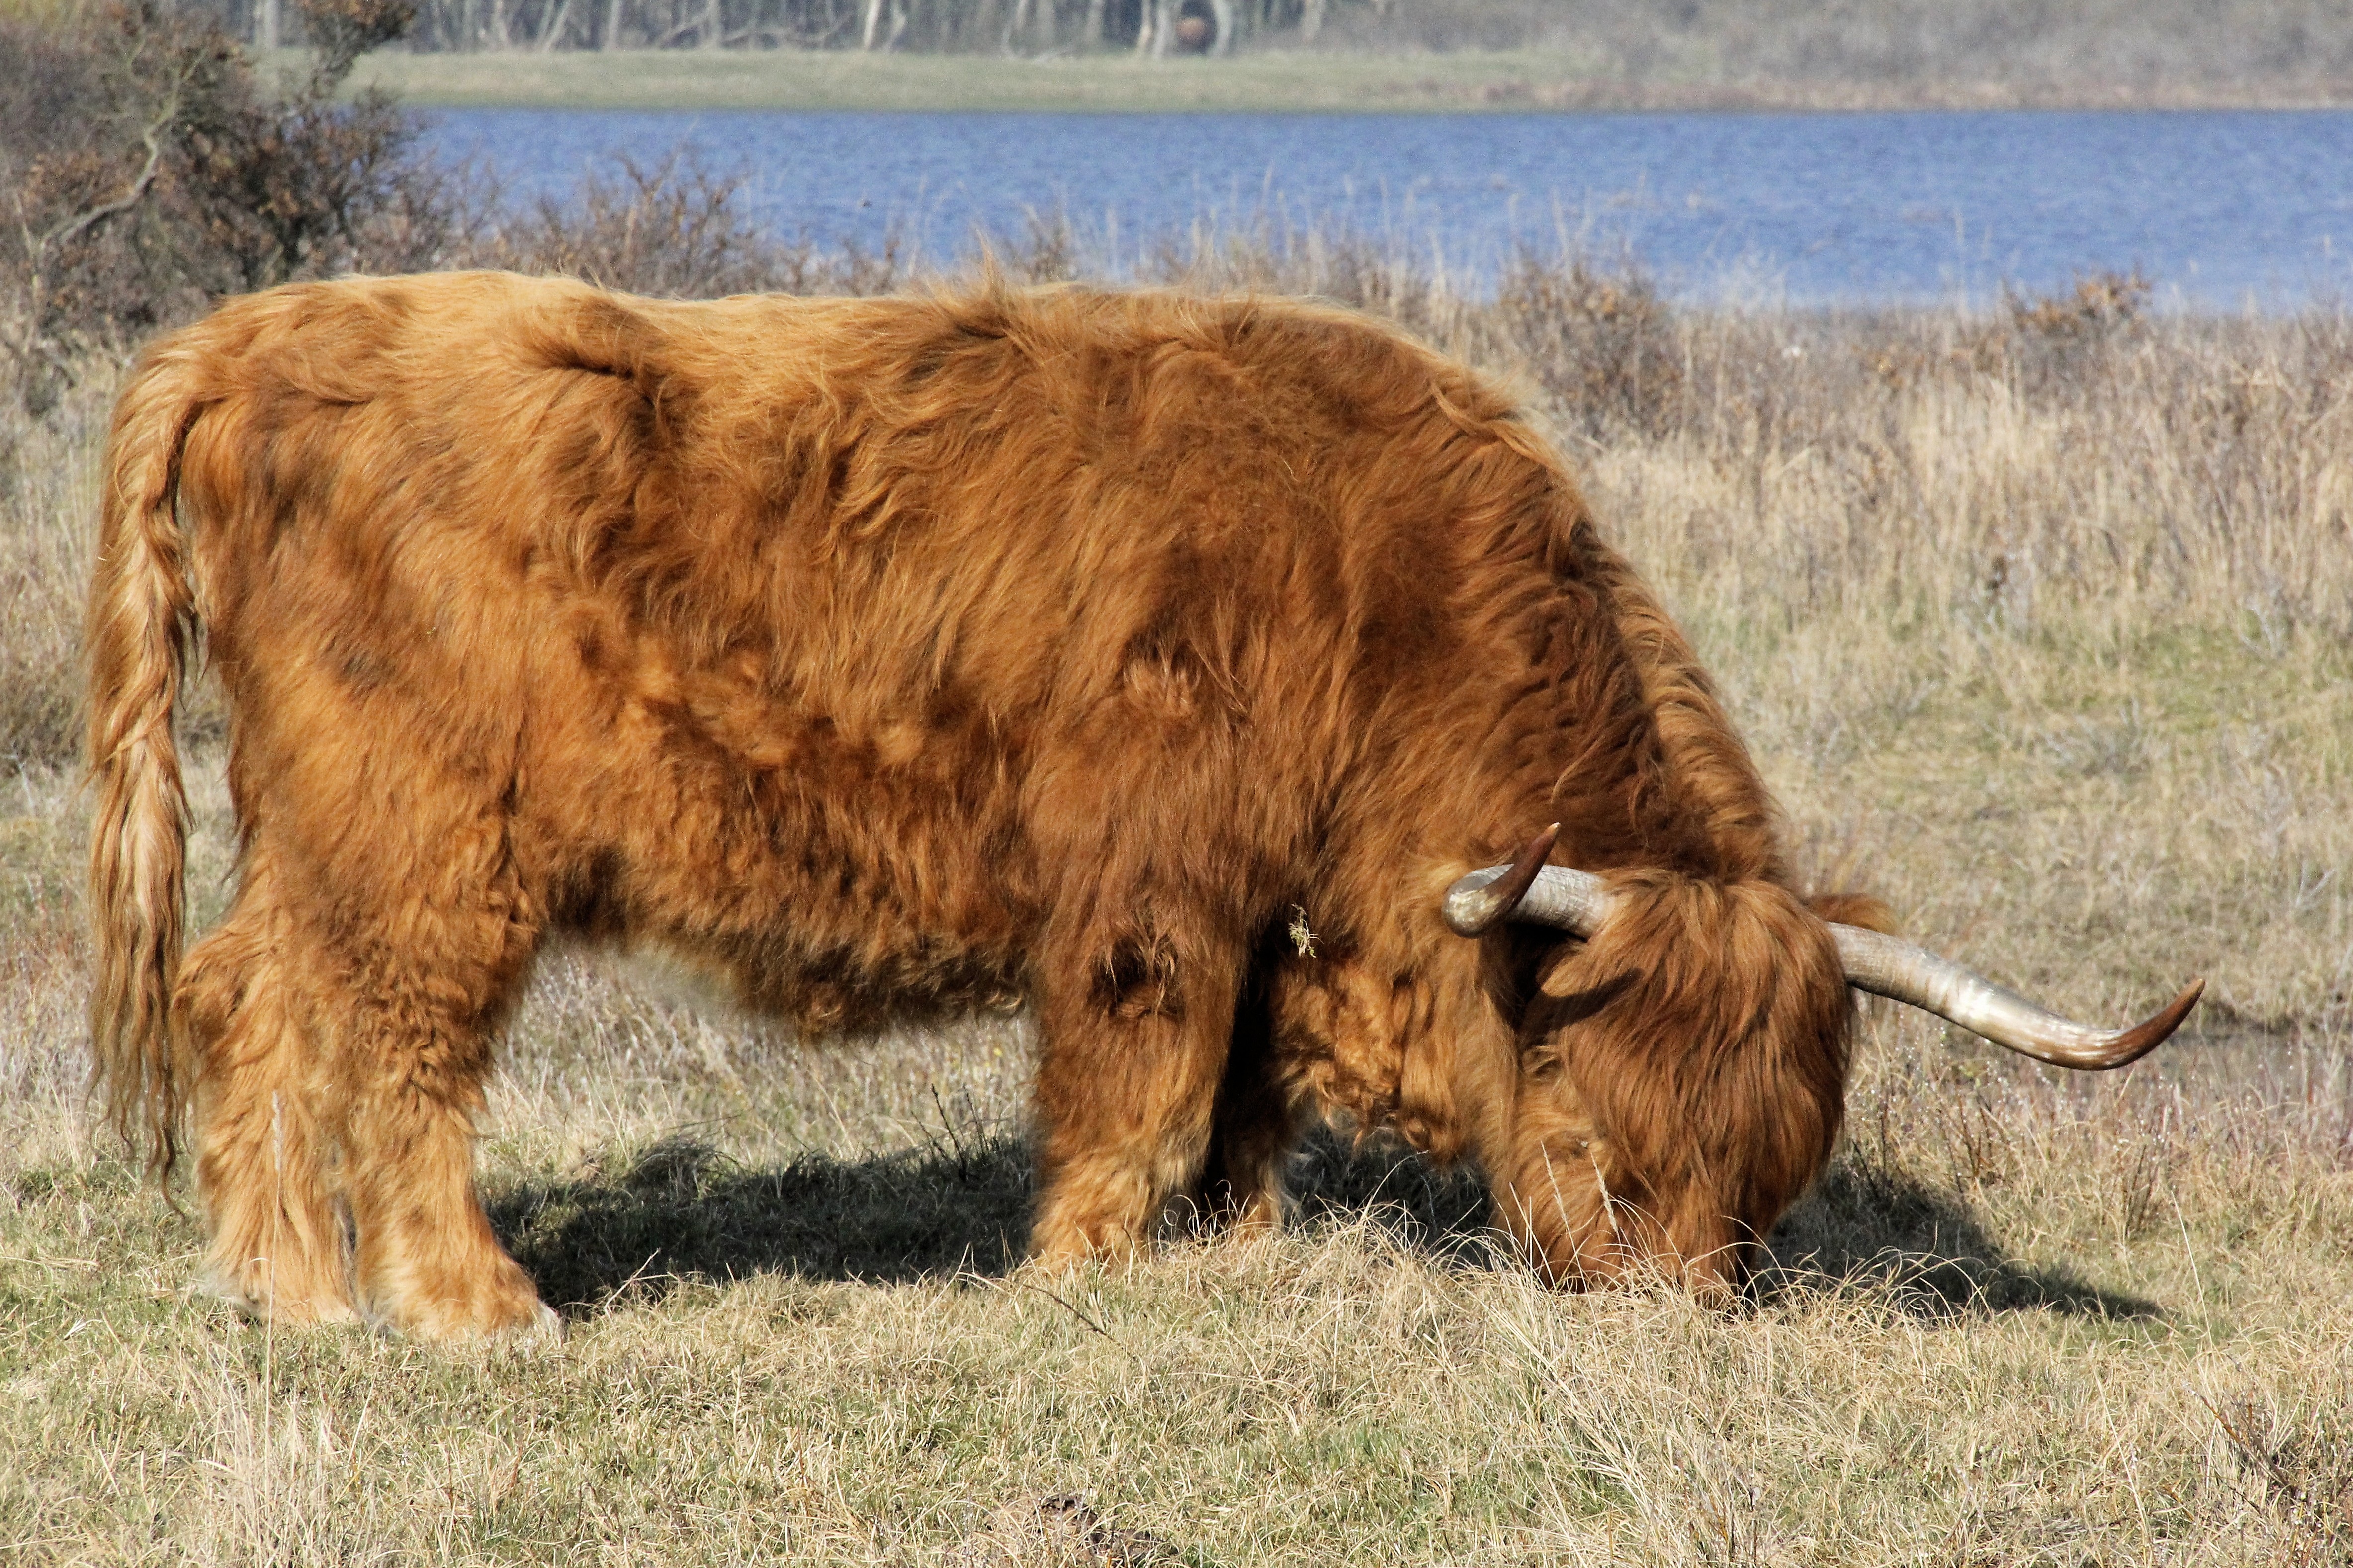
grass, field, meadow, prairie, wildlife, herd, pasture, grazing, mammal, mane, fauna, calf, bull, grassland, vertebrate, yak, ox, highlander, cattle like mammal, cow goat family, muskox, kennemerland, hekrund